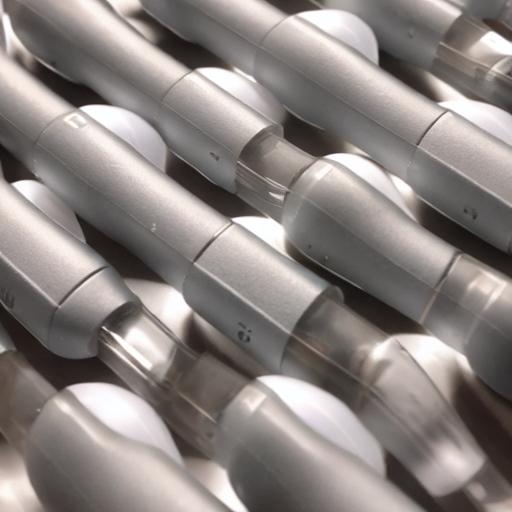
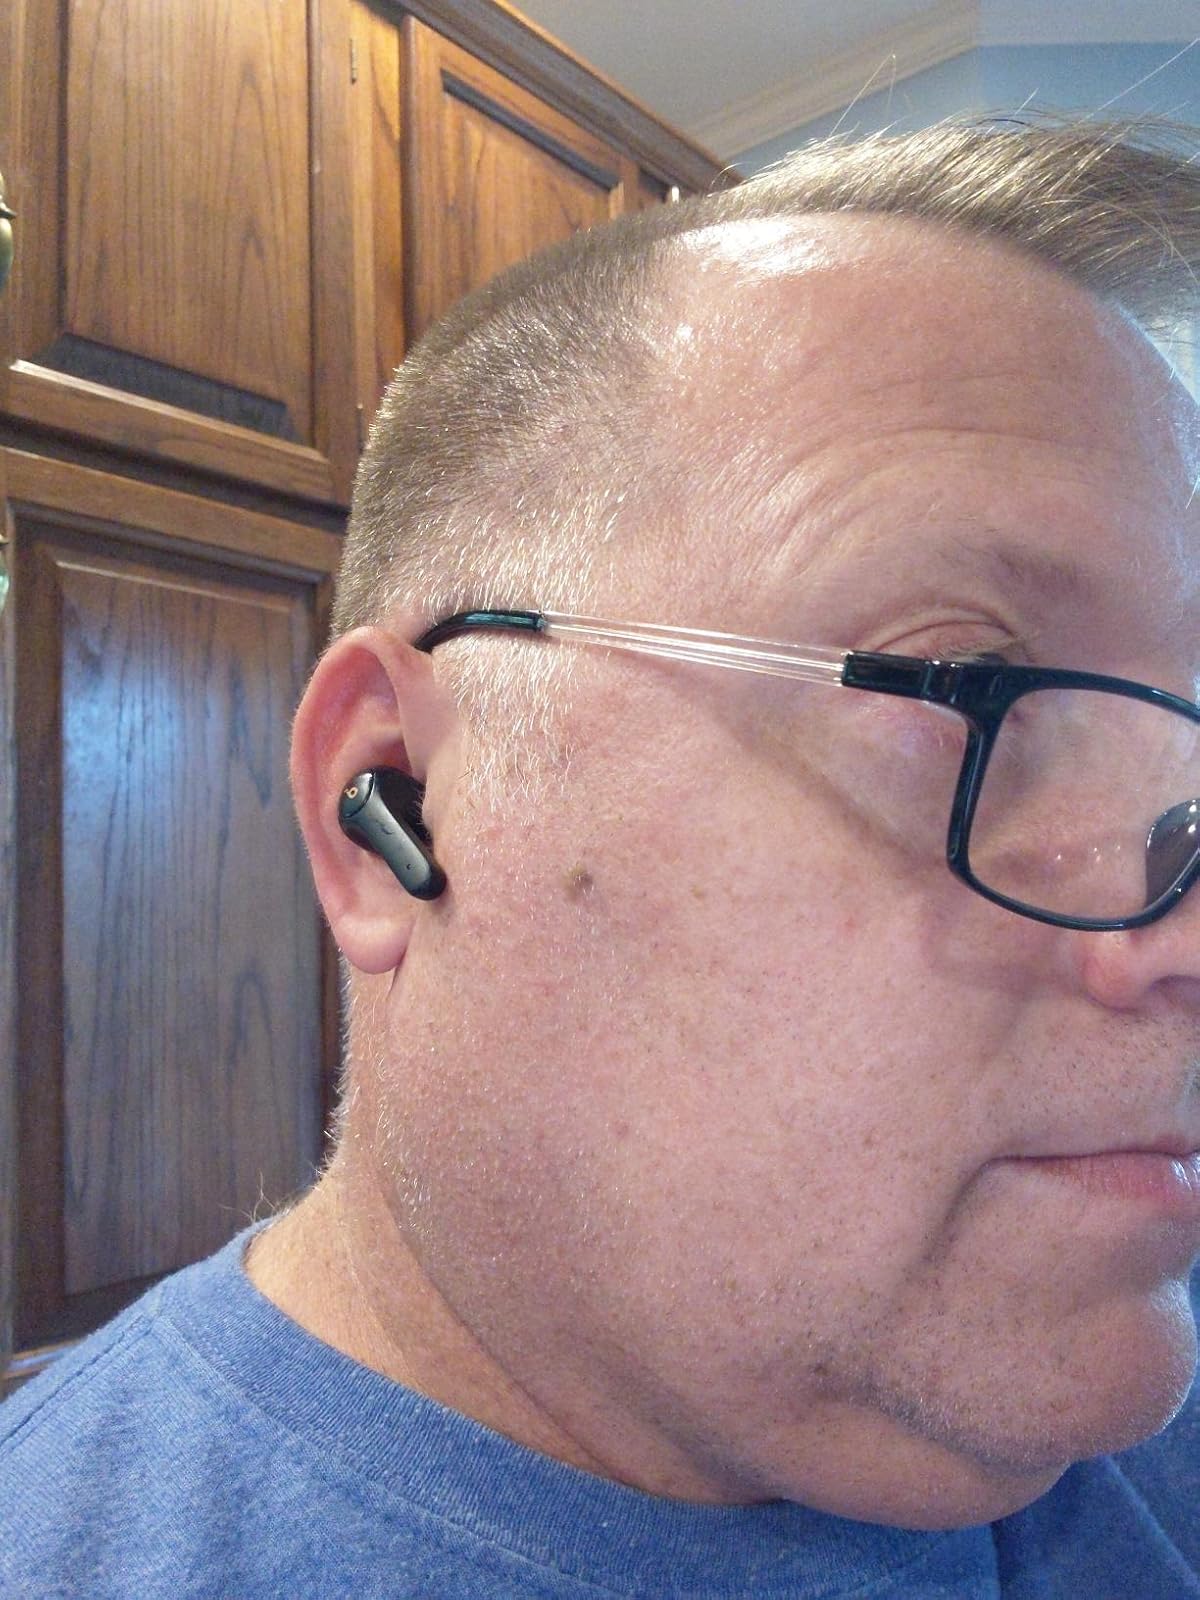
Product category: earbuds
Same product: no